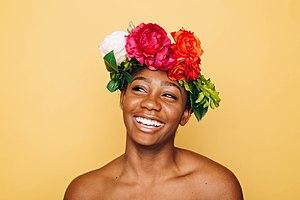
L’été est l'une des quatre saisons de l'année, dans les zones tempérées et polaires de la planète. L'été suit le printemps et précède l'automne.